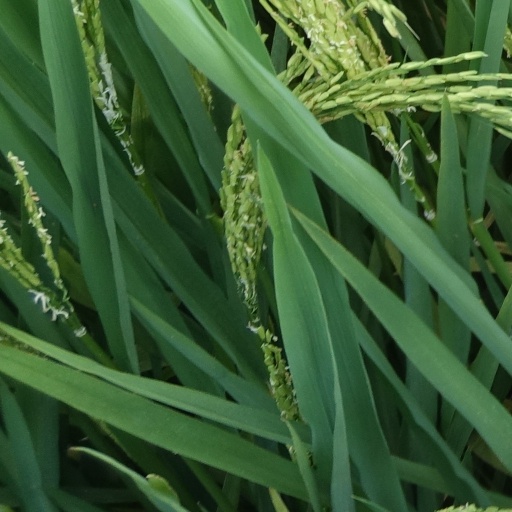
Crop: rice